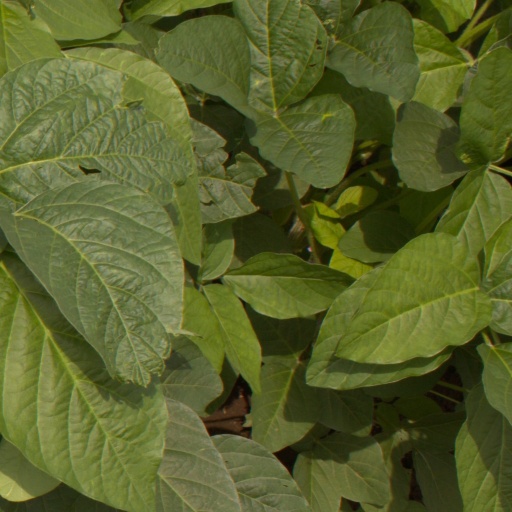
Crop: soybean